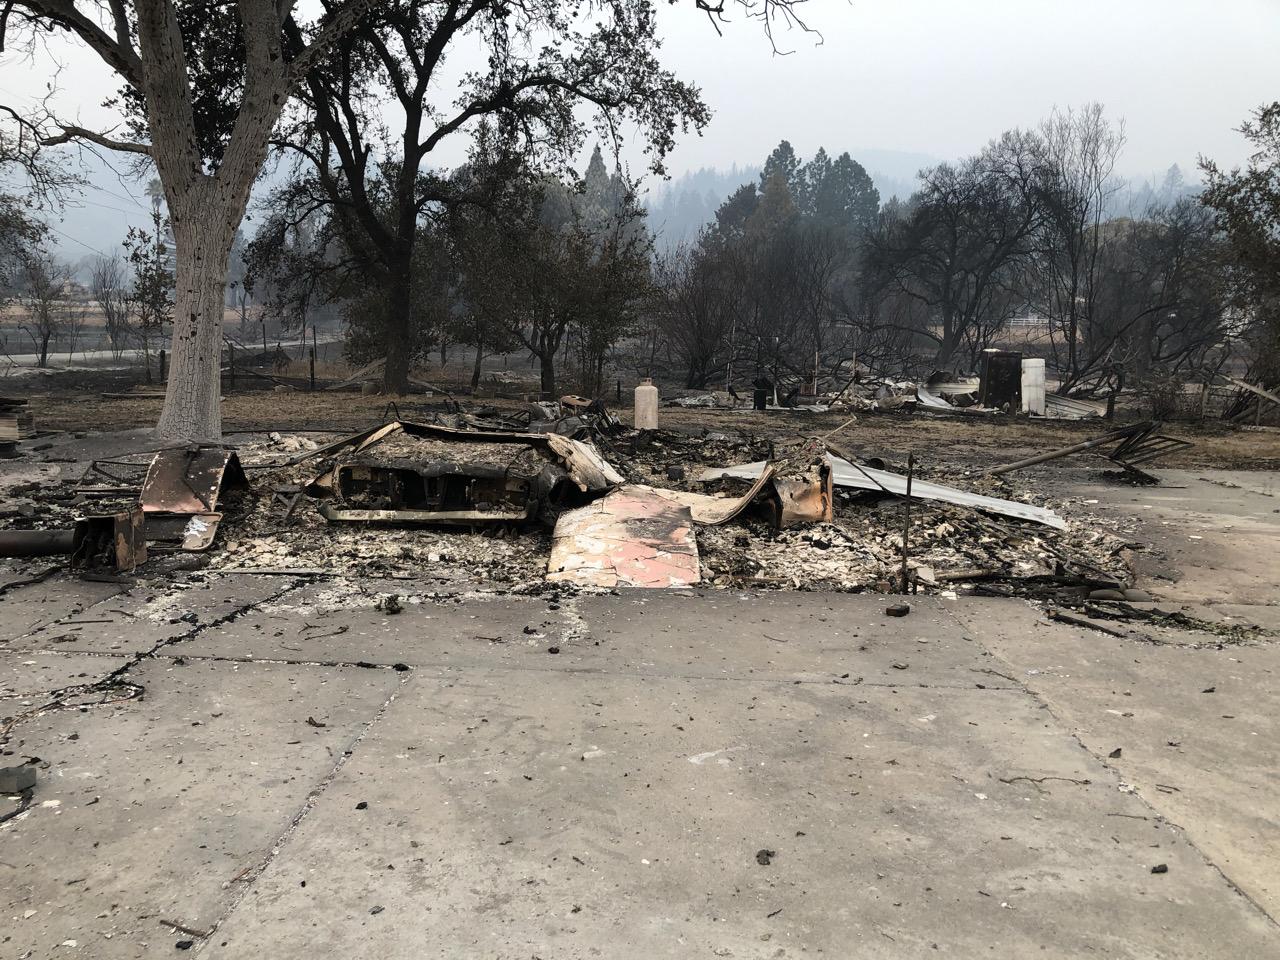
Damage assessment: destroyed